Tōkai Station

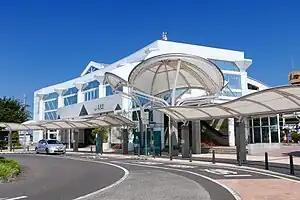
Tōkai Station, July 2023

is a passenger railway station located in the village of Tōkai, Ibaraki Prefecture, Japan, operated by the East Japan Railway Company (JR East).